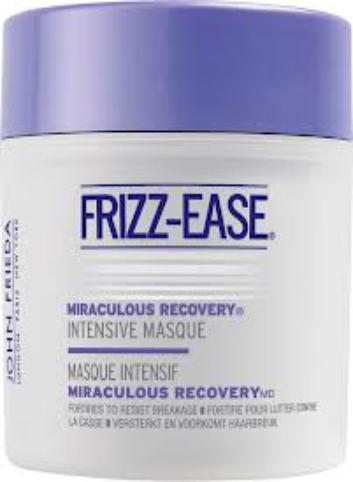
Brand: Frizz-Ease
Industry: Necessities